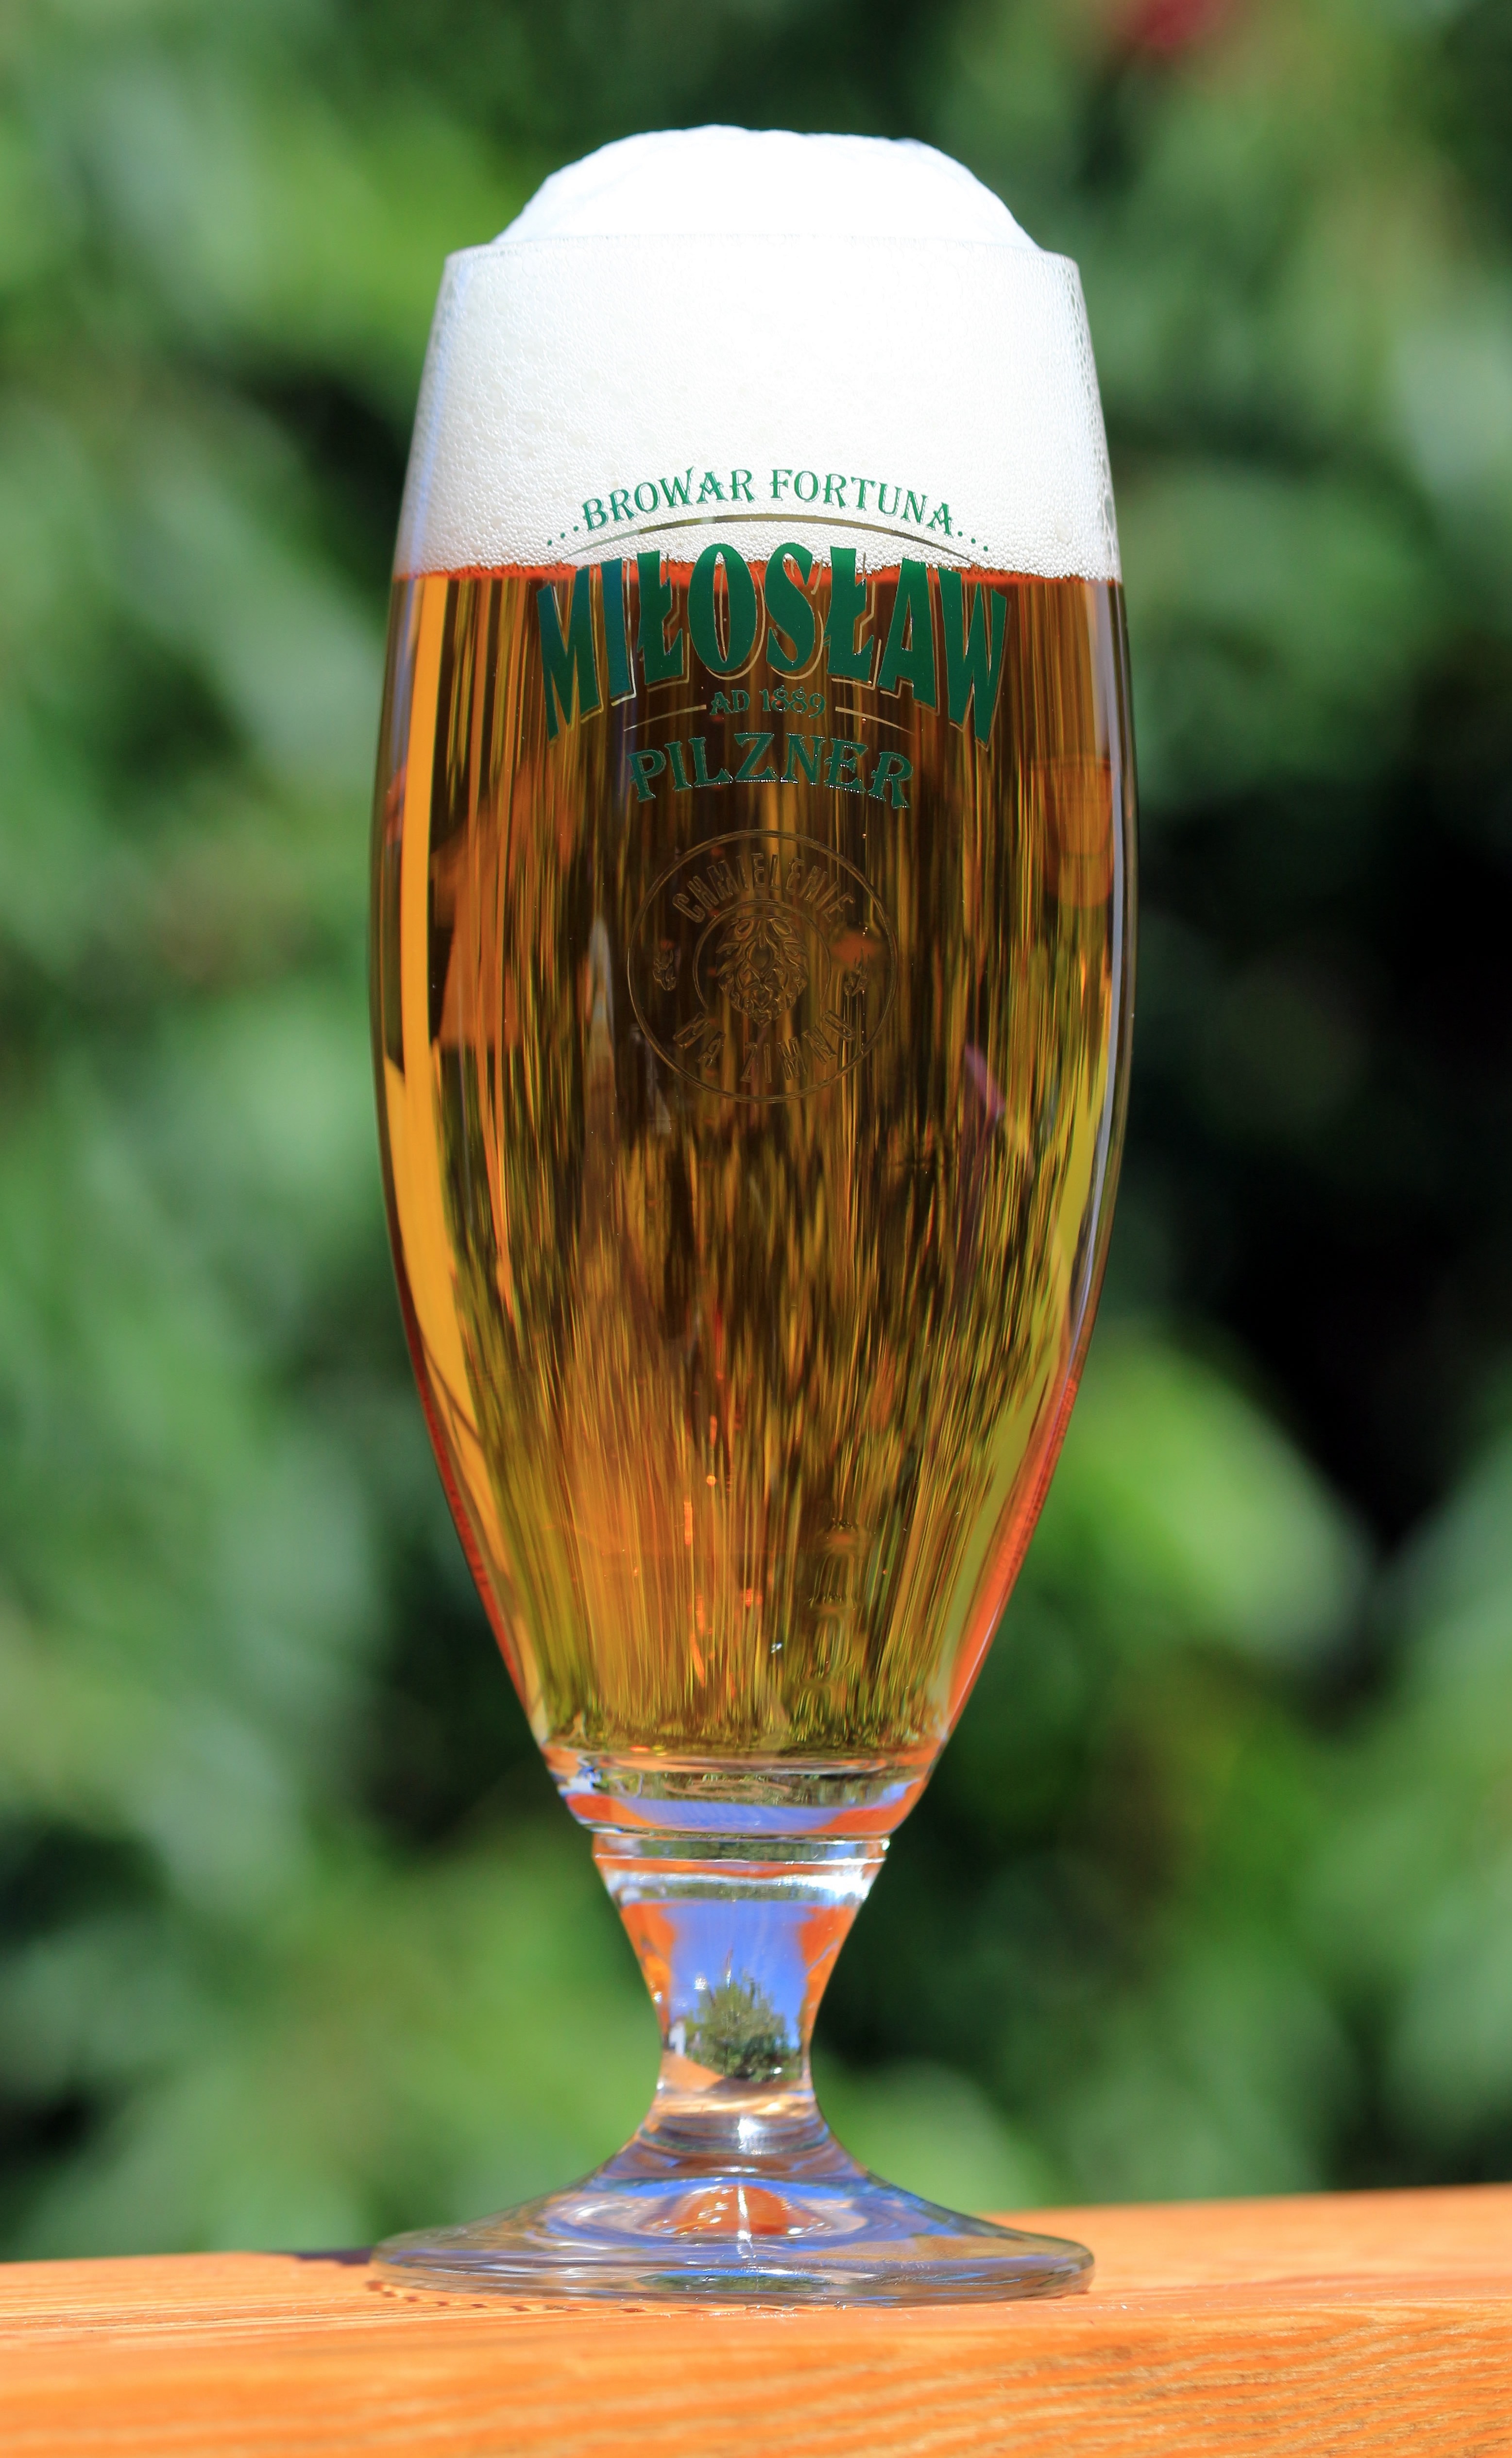
glass, green, drink, bottle, beer, close up, wine glass, serving, macro photography, ale, stemware, alcoholic beverage, beer glass, man made object, pokal, distilled beverage, drinkware